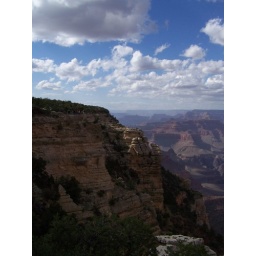
pillow clouds over canyon